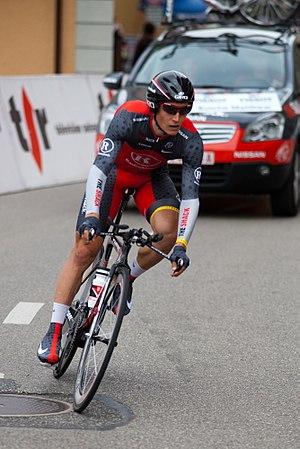
Matthew Busche pendant la 3e étape du Tour de Romandie 2010.